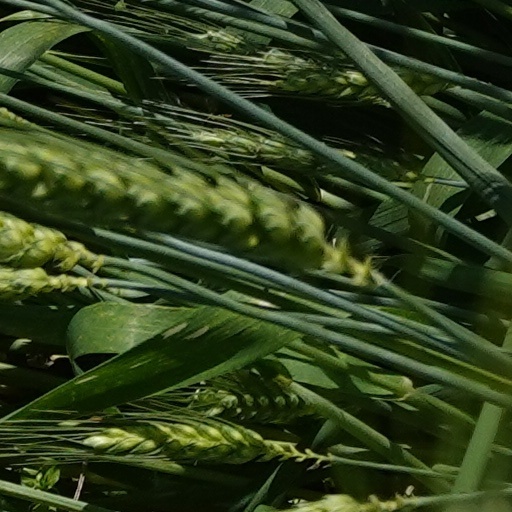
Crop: wheat